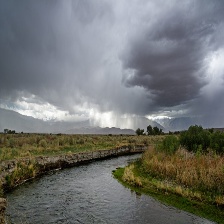
Cloud type: Nimbostratus